Rembrandt Peale

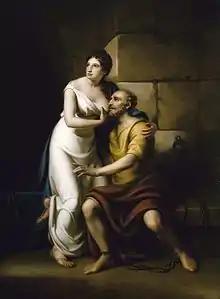
"The Roman Daughter" (1811)

His efforts to establish his knowledge and mastery of art were displayed in his painting "The Roman Daughter" (1811). The painting depicts a young girl shielding her father, a prisoner in chains, and feeding him from her breast, the emblem of "Roman Charity" reported in the pages of Pliny. It was deemed too "sensational" by the people of Philadelphia, who were unsympathetic to his endeavors toward "improving the state of fine arts in America" in the 19th century. Amid the economic hardship of the War of 1812, President Jefferson—who promised to buy the 1795 portrait of Washington, but could not keep his promise—instead encouraged Peale to go to Europe, as "we have genius among us but no unemployed wealth to reward it".